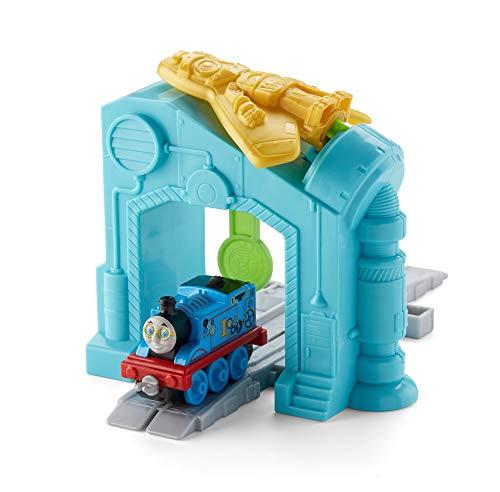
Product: Fisher-Price Thomas & Friends Adventures, Robot Thomas 'n a Box
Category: Toys & Games | Toy Figures & Playsets | Playsets & Vehicles | Playsets
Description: The robot can also be attached to the top of Thomas.
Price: $8.02
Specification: ProductDimensions:4.5x7.9x6.3inches|ItemWeight:7.2ounces|ShippingWeight:12ounces(Viewshippingratesandpolicies)|DomesticShipping:ItemcanbeshippedwithinU.S.|InternationalShipping:ThisitemcanbeshippedtoselectcountriesoutsideoftheU.S.LearnMore|ASIN:B0751WXDY1|Itemmodelnumber:FJP67|Manufacturerrecommendedage:36months-7years